Seba's short-tailed bat

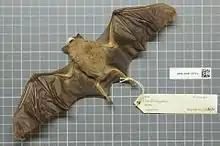
Museum specimen, belly view

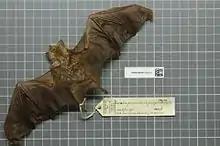
Same museum specimen, back view

Seba's short-tailed bat (Carollia perspicillata) is a common and widespread bat species in the family Phyllostomidae. They are found in Central America, the northern parts of South America, and in the Antilles islands.